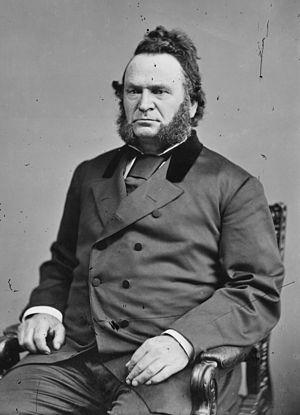
Les représentants de l'Oregon sont les membres de la Chambre des représentants des États-Unis élus pour l'État de l'Oregon.
Depuis son admission à l'Union, le 14 février 1859, l'État de l'Oregon élit deux sénateurs, membres du Sénat fédéral.
Le gouvernement provisoire de l'Oregon était un gouvernement élu par le peuple dans l'Oregon Country, dans la région Nord-Ouest Pacifique de l'Amérique du Nord, qui exista du 2 mai 1843 au 3 mars 1849. Créé à une époque où aucun pays n'avait souveraineté sur la région, ce gouvernement indépendant fournit un système légal et une défense commune pour les pionniers colonisant la région. Les colons s'étaient mis d'accord sur le fait qu'il durerait seulement jusqu'à ce que les États-Unis d'Amérique étendent leur juridiction sur la région, comme l'indiquait la Section 1 du préambule des Lois organiques de l'Oregon, qui furent adoptées en 1843 en tant que constitution.